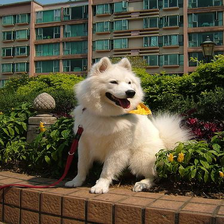
Species: dog
Breed: samoyed